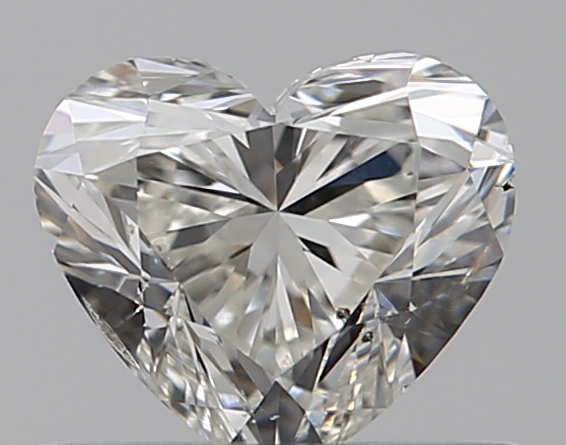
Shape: heart
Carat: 0.5
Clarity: SI1
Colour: I
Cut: EX
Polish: VG
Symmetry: VG
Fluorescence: N
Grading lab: GIA
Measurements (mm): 4.79 x 5.41 x 3.26